701

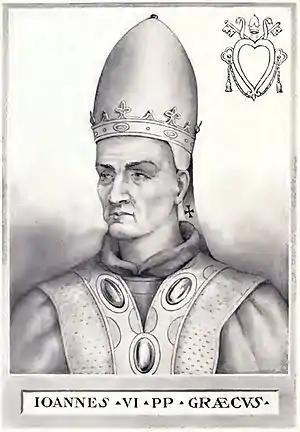
Pope John VI (701–705)

Year 701 (DCCI) was a common year starting on Saturday of the Julian calendar, the 701st year of the Common Era (CE) and Anno Domini (AD) designations, the 701st year of the 1st millennium, the 1st year of the 8th century, and the 2nd year of the 700s decade. The denomination 701 for this year has been used since the early medieval period, when the Anno Domini calendar era became the prevalent method in Europe for naming years.